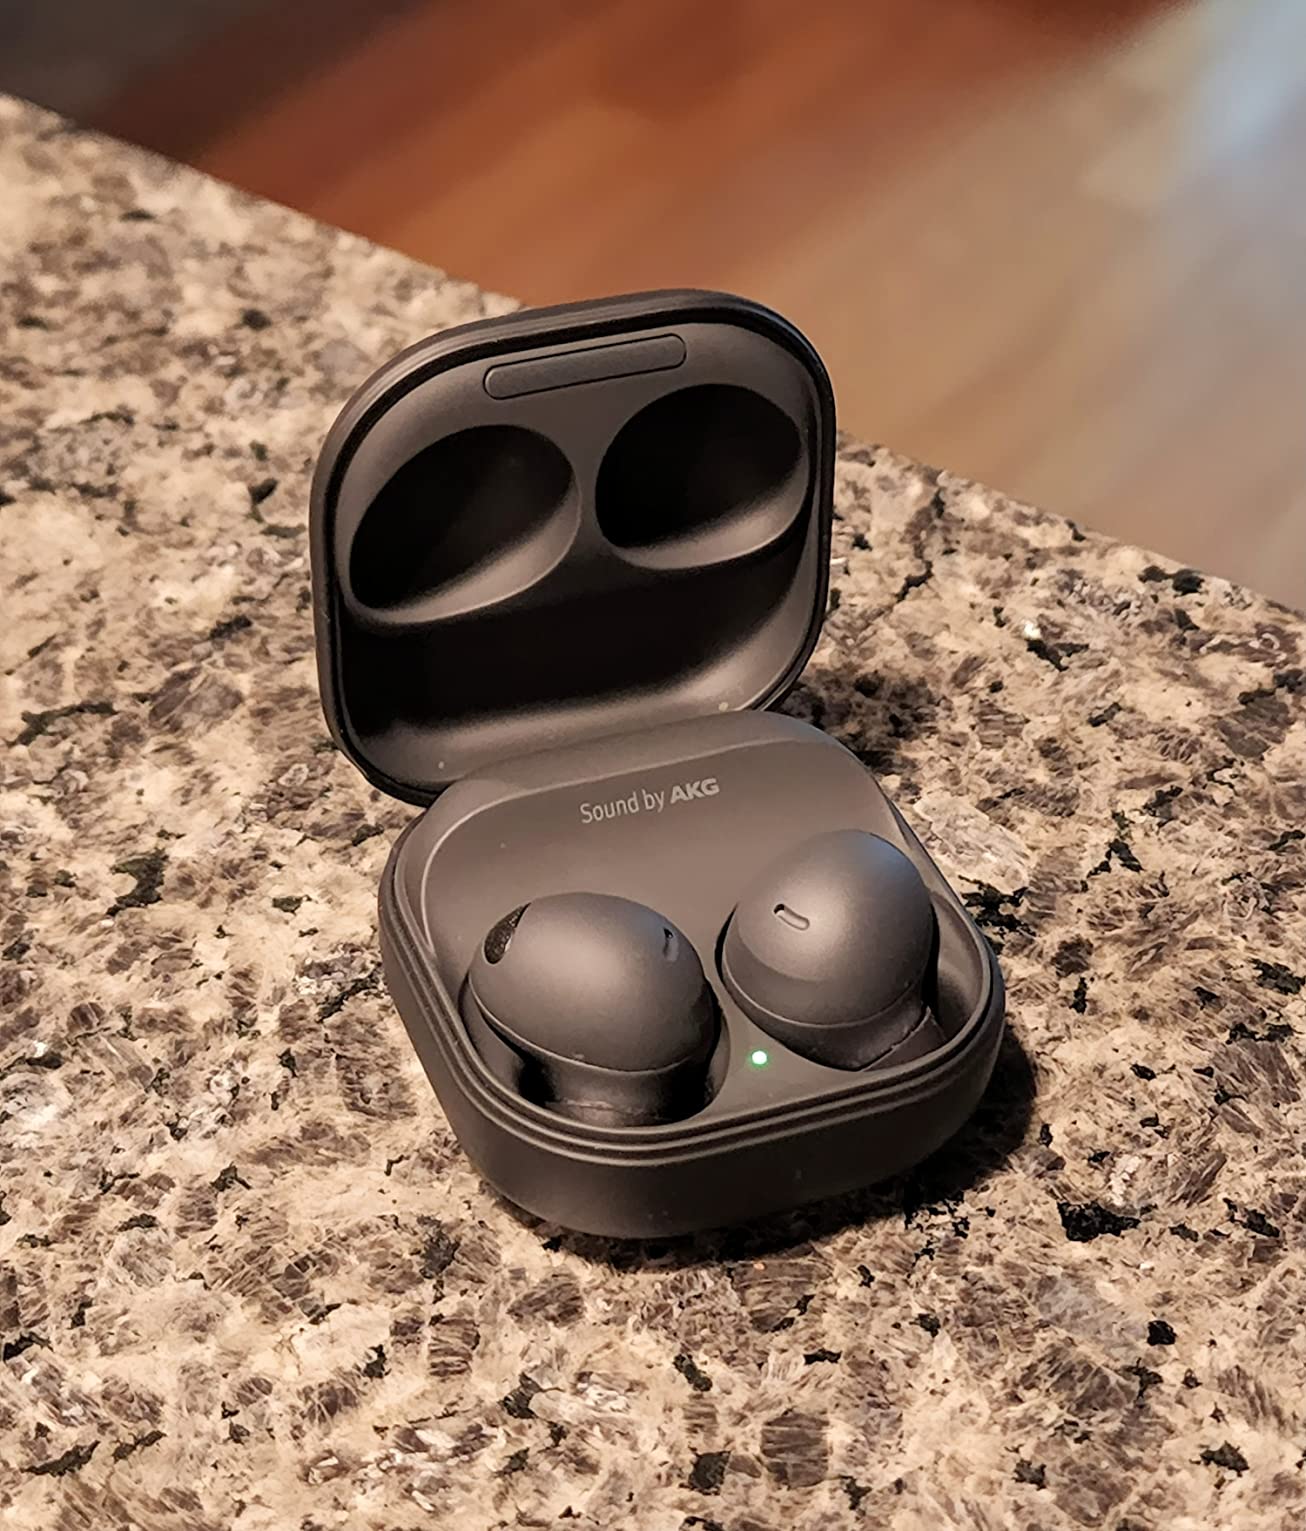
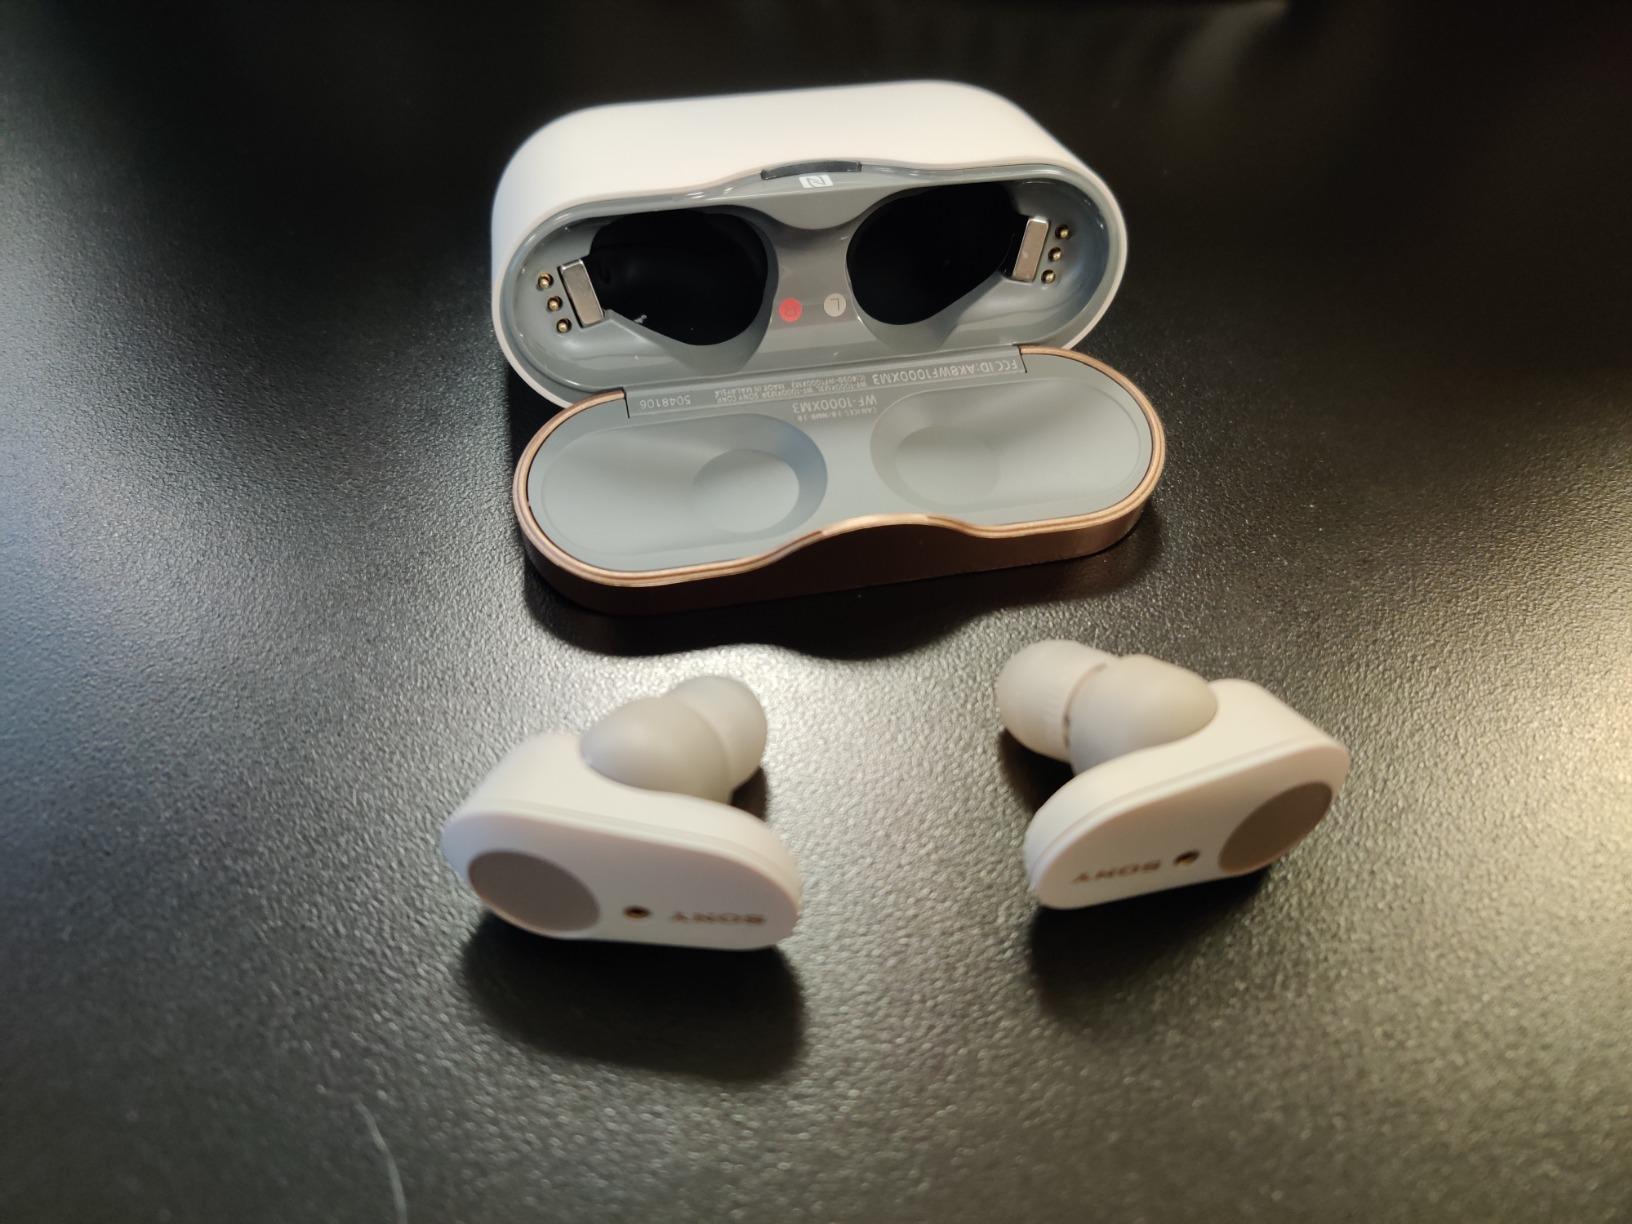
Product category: earbuds
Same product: no